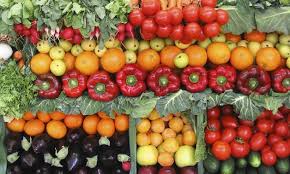
Waste category: biological